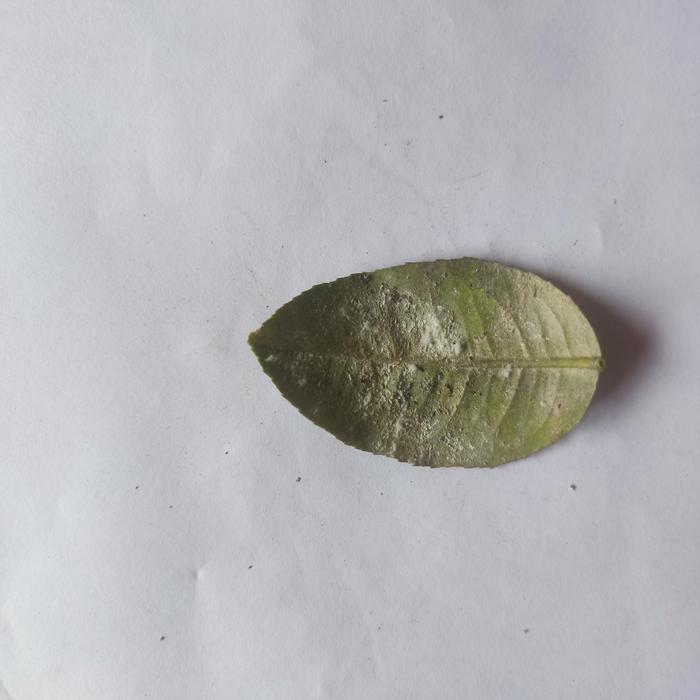
Crop: Lemon
Leaf condition: Sooty_Mold